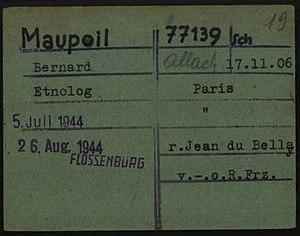
Carte d'enregistrement de Bernard Maupoil en tant que prisonnier dans le camp de concentration nazi de Dachau.
Bernard Maupoil, né le 17 novembre 1906 à Paris et mort le 15 décembre 1944 au camp de concentration de Hersbruck en Bavière, est un administrateur colonial français en poste dans plusieurs pays d'Afrique de l'Ouest, également ethnologue et écrivain.